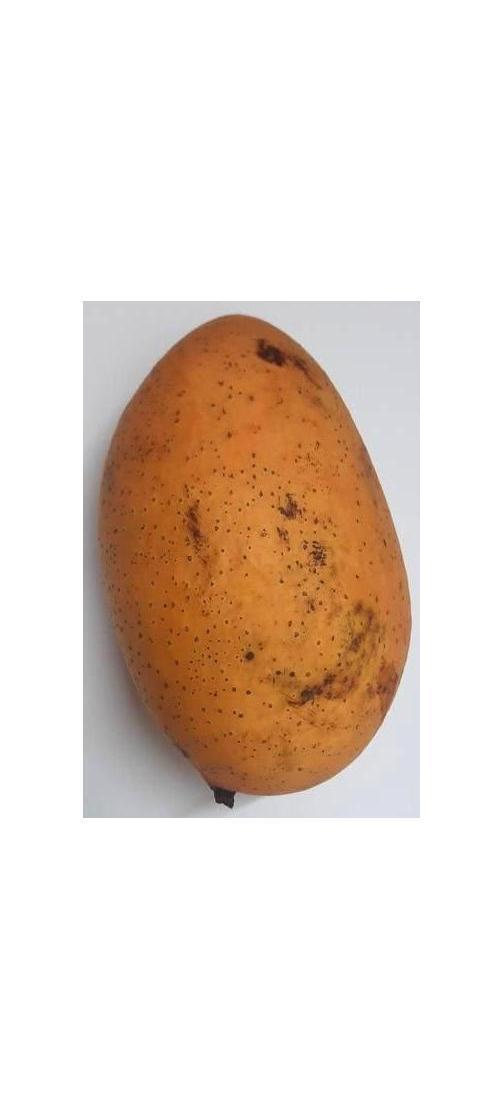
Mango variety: Ashshina Classic